List of Passiflora species

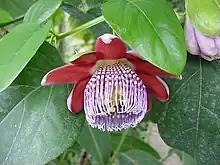
Winged-stem passion flower ("Passiflora alata")

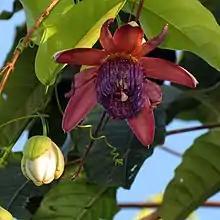
"Passiflora ambigua"

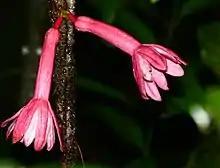
"Passiflora amoena"

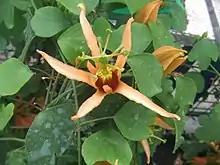
"Passiflora aurantia"

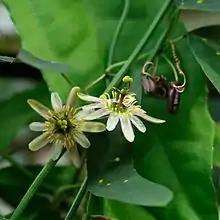
Two flowered passion flower ("Passiflora biflora")

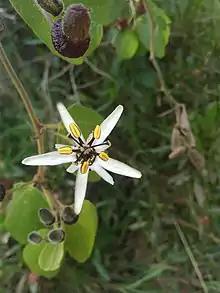
"Passiflora bogotensis"

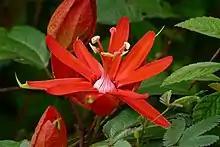
"Passiflora coccinea"

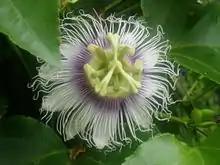
Passionfruit ("Passiflora edulis")

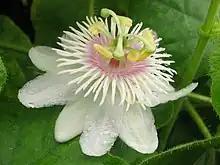
Wild water lemon "Passiflora foetida"

‡ "Passiflora caerulea" – blue passion flower, common passion flower